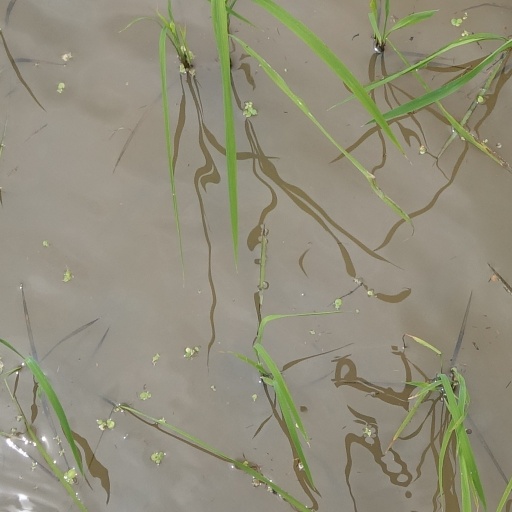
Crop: rice